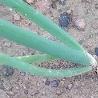
Crop: Onion
Condition: healthy-leaf